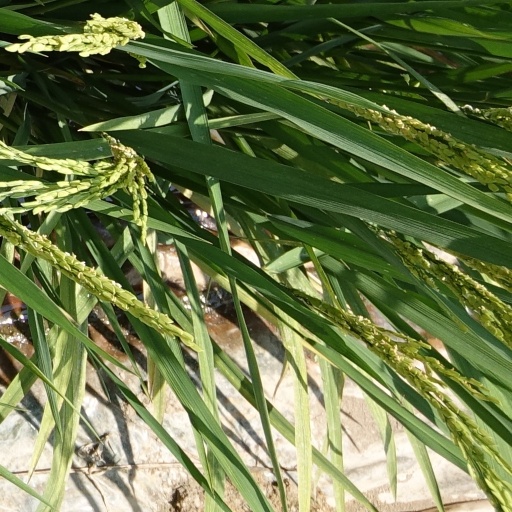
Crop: rice